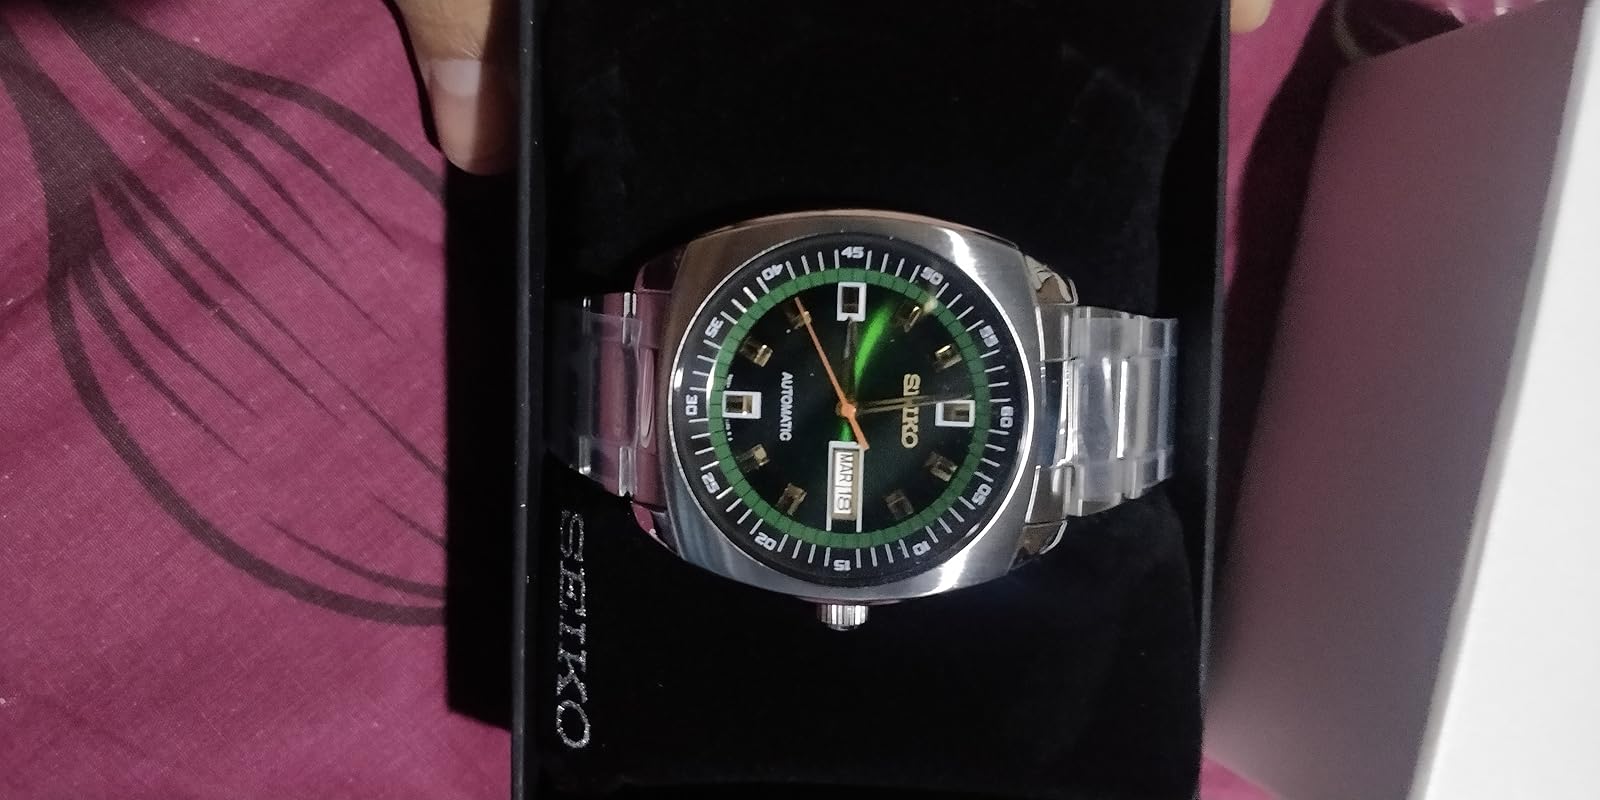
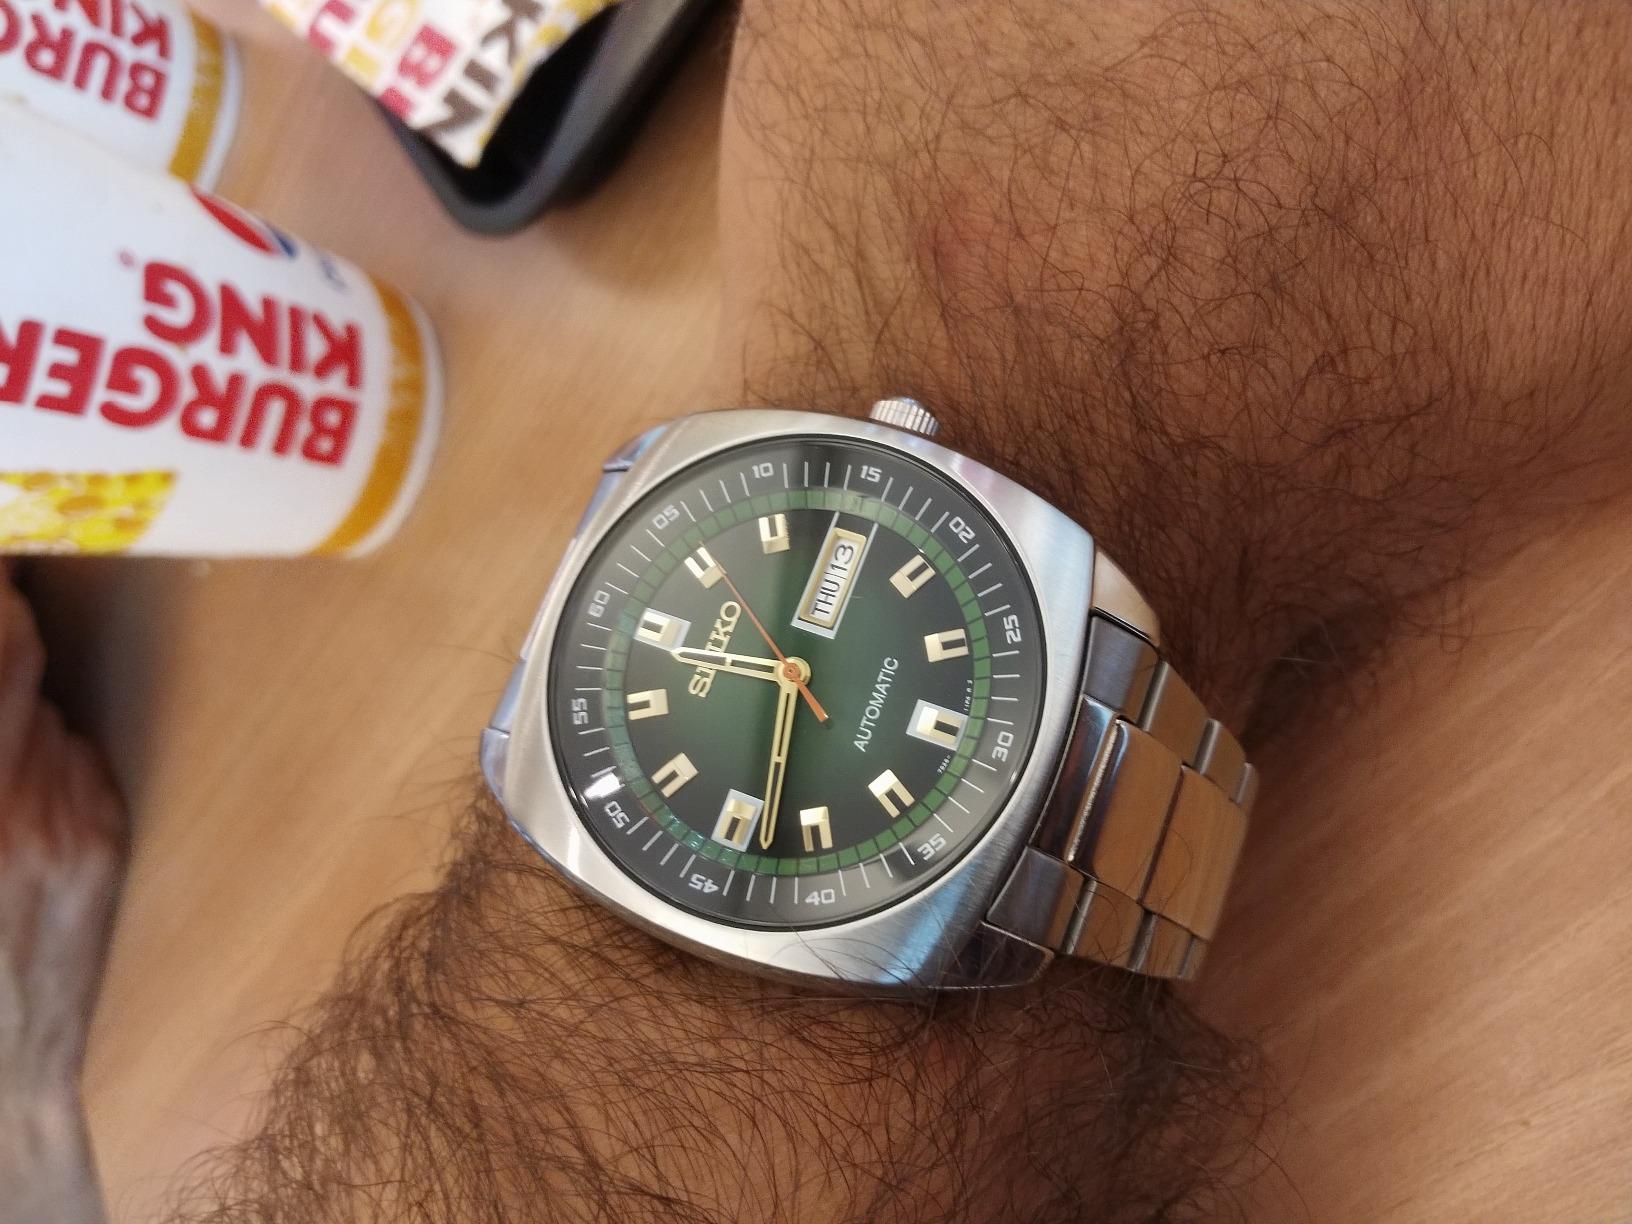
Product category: accessories_watch
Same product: yes